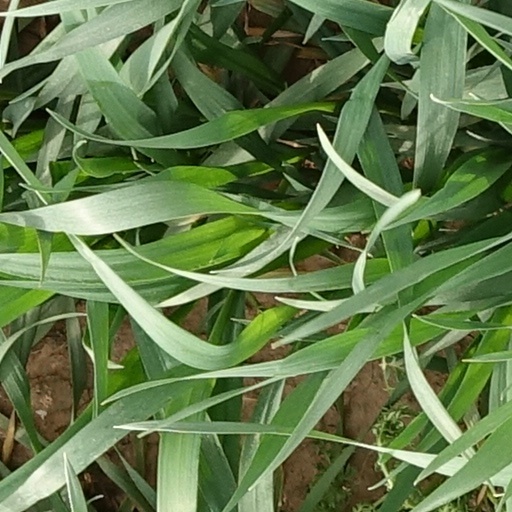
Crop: wheat